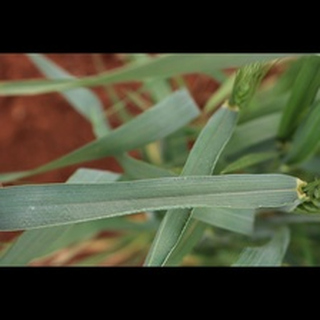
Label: healthy_wheat